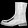
Label: Ankle boot